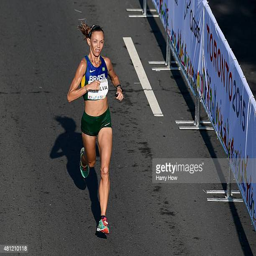
olympic athlete runs to a silver medal in the women 's marathon during the games